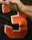
Number: 3